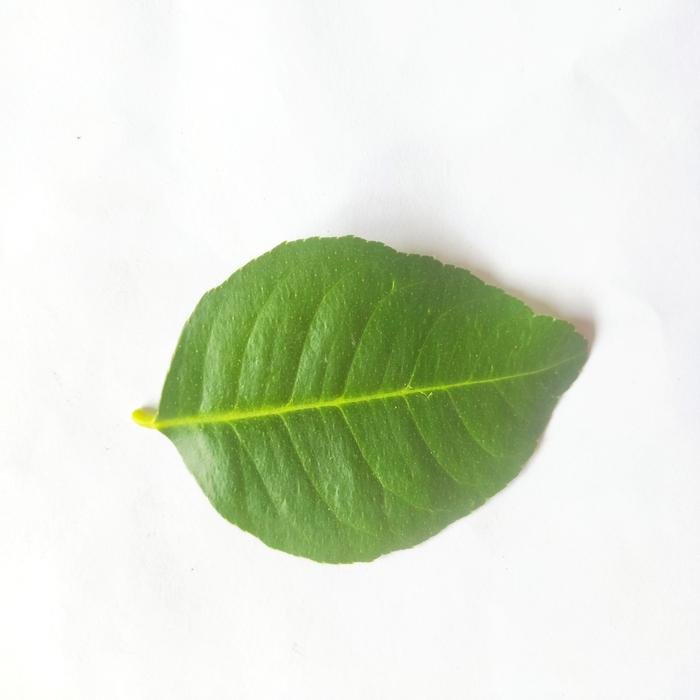
Crop: Lemon
Leaf condition: Healthy_Leaf